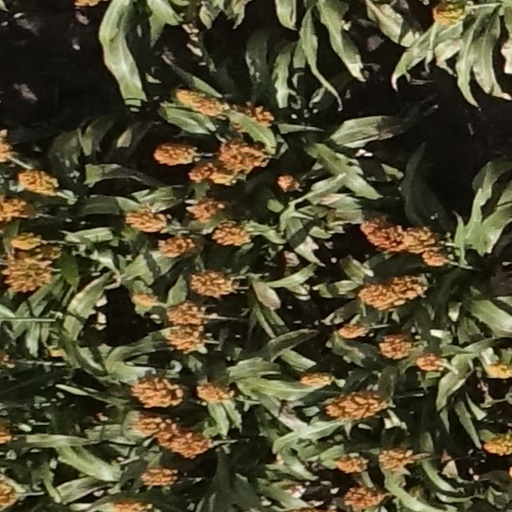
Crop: sorghum